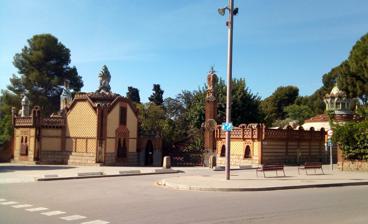
Building: Güell Pavilions
Country: Spain
Year built: 1887
Building complex designed by Antoni Gaudí Güell Pavilions Pavellons Güell General information Architectural style Modernisme Location Barcelona , Spain Design and construction Architect(s) Antoni Gaudí Spanish Cultural Heritage Type Non-movable Criteria Monument Designated 24 July 1969 Reference no. RI-51-0003822 The gatehouse. The so-called Pavellons Güell , or Güell Pavilions , is a complex of buildings in the neighborhood of Pedralbes , Barcelona , by the Catalan Modernist architect Antoni Gaudí , built between 1884 and 1887. History and description Gaudí received the commission from his great patron, count Eusebi Güell . The dragon gate at the Güell Pavilions Güell had an estate in the Les Corts district of the small town of Sarrià (now part of Barcelona), which included two pieces of land known as Can Feliu and Can Cuyàs de la Riera. The architect Joan Martorell i Montells , one of Gaudí's teachers, had built a Caribbean-style mansion, which stood almost where the Palau Reial de Pedralbes now stands. This house was called Torre Satalia, so christened by Jacinto Verdaguer , a friend of the family. Gaudí was commissioned to remodel the house and build a perimeter wall with gates. Gaudí proposed an Orientalist design, somewhat reminiscent of Mudejar art. He planned an ashlar wall with several gates, of which the main gate would be a wrought-iron grille in the shape of a dragon, with glass eyes; it represented Ladon , offspring of Typhus, the dragon that guarded the Garden of the Hesperides, which was overcome by Hercules as one of his twelve labours—an episode that was narrated by Jacint Verdaguer in his poem L'Atlàntida , dedicated to Antonio López y López , first marquis of Comillas, who was Eusebi Güell's brother in law. Over the dragon there is an antimony  orange-tree, another allusion to the Hesperides. The shape of the dragon corresponds with the position of the stars in the Serpens constellation, because Ladon was turned into a snake as a punishment for stealing the oranges. The dome of the longeing ring The other three entrances to the estate became obsolete with the construction  of Avinguda Diagonal : one of them still stands outside the cemetery of Les Corts, although its iron grille has been moved to the Gaudí Museum in the Parc Güell ; another was restored in 1982 by the University of Barcelona and installed at the Institut de Geologia Francesc Almera; while the third was demolished to make way for the Pharmacy faculty, but rebuilt in 1957 adjacent to this building. Model of the Pavilions at Catalunya en Miniatura The Pavilions consist of a stable, longeing ring and gatehouses. The stable is rectangular and roofed with a high Catalan vault adopting a catenary curve; the longeing ring has a square ground-plan, but is surmounted by a hyperboloid dome topped by an ornamental lantern; the gatehouses consist of three small buildings, the central one being polygonal in plan and the others cuboidal. All three are surmounted by ventilators in the form of chimneys, faced with ceramics. All the buildings are built of brick in a range of shades from red to yellow, and covered in coloured glass; in certain sections prefabricated cement blocks are also used. Gaudí was also partially responsible for the design of the estate's gardens, where he built two fountains and a pergola, and planted several Mediterranean species: ( pines , eucalyptus , palms , cypresses and magnolias ). The “Fountain of Hercules” still stands near the Palau Reial de Pedralbes, restored in 1983; it consists of a bust of Hercules surmounting a basin with the coat of arms of  Catalonia and with a spout in the shape of a Chinese dragon. In 1969 the Pavellons Güell were declared a Monument of National Historic and Artistic Interest. They are now used as  the headquarters  of the Royal Gaudí  Chair, which pertains to the Universitat Politècnica de Catalunya , and the site also includes the Botanic Garden of Faculty of Biology. See also List of Modernista buildings in Barcelona References